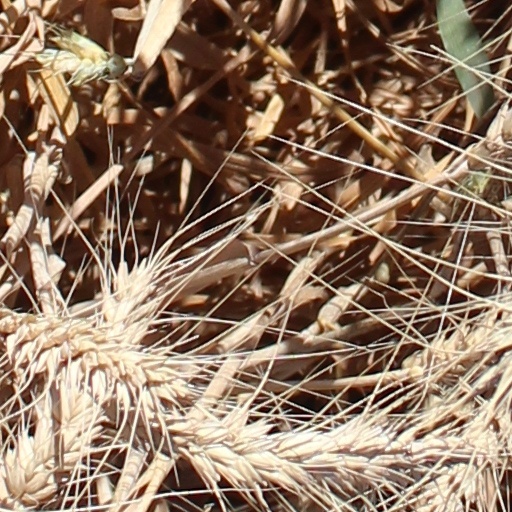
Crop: wheat